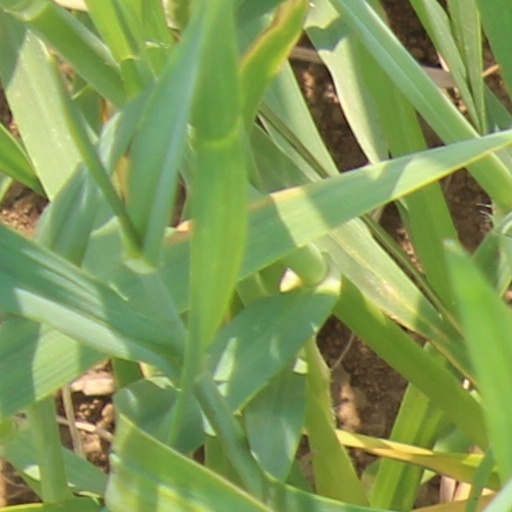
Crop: wheat